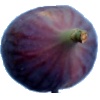
Label: Fig 1